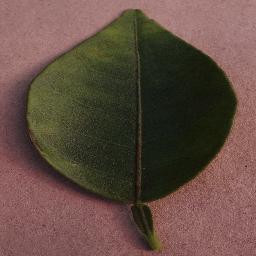
Label: Orange___Haunglongbing_(Citrus_greening)